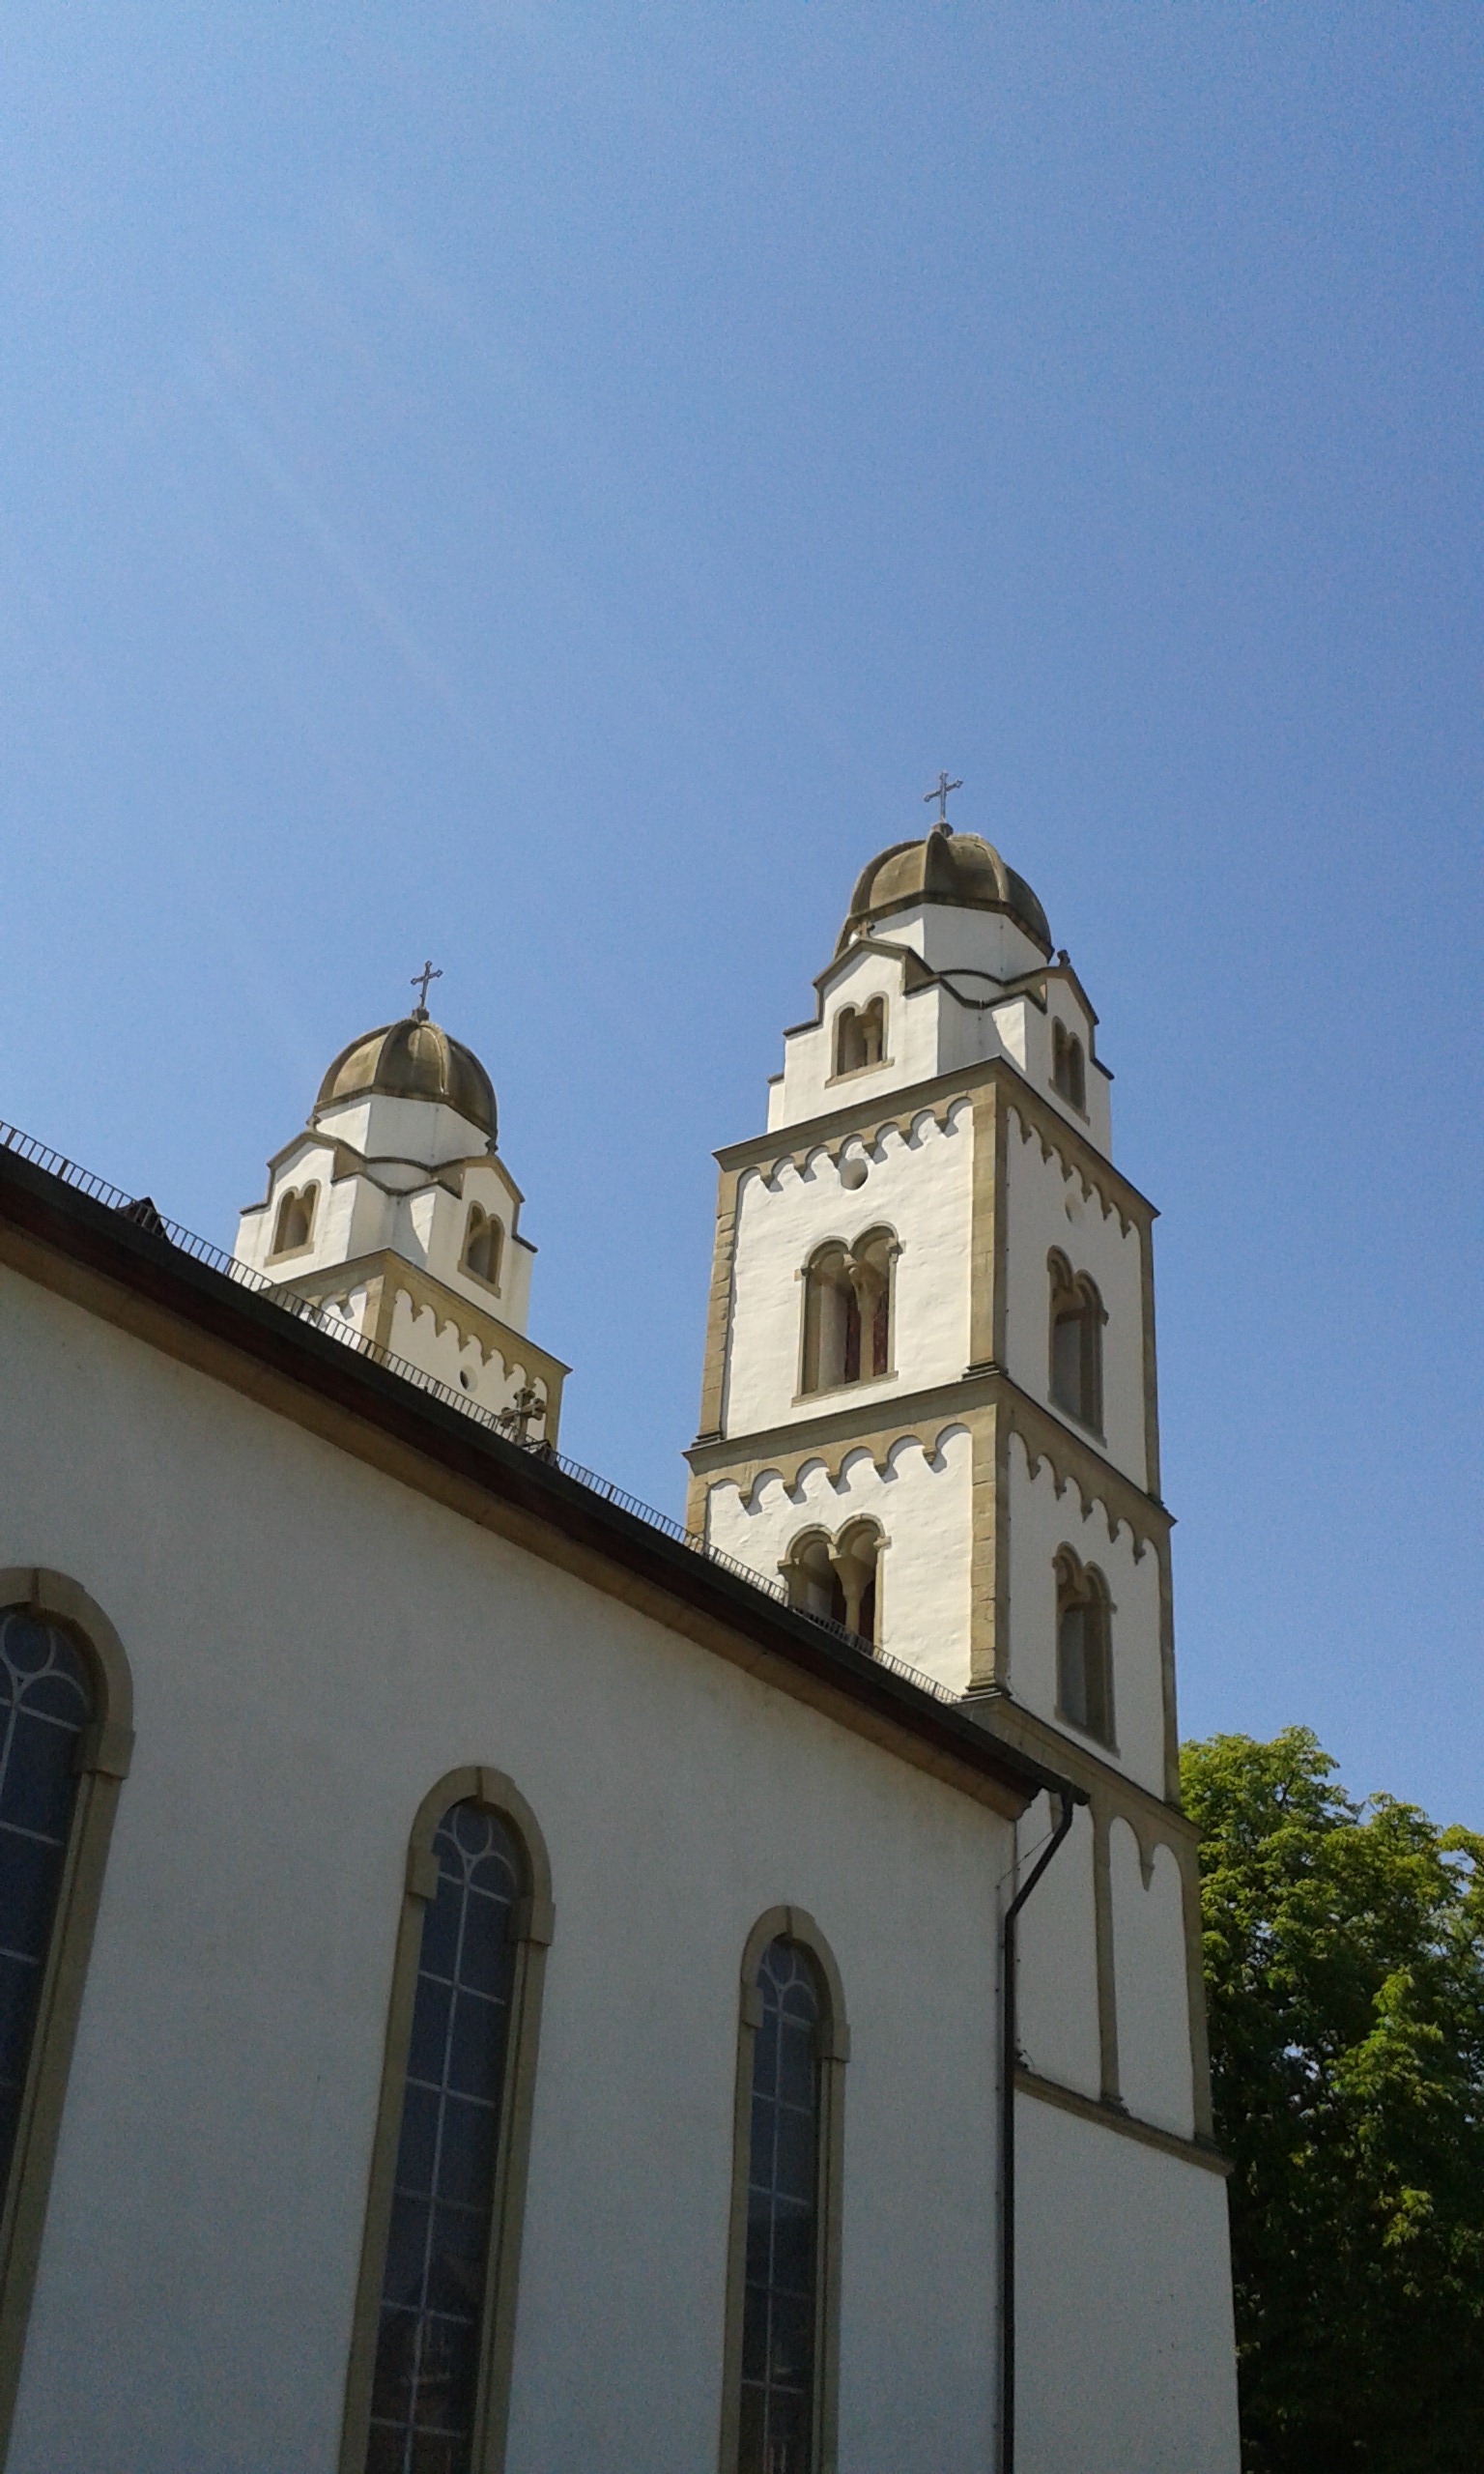
sky, building, summer, tower, facade, blue, church, cathedral, chapel, place of worship, bell tower, spire, steeple, monastery, germany, evangelical, rheinhessen, guntersblum, sarazenentuerme